Cossacks II: Napoleonic Wars

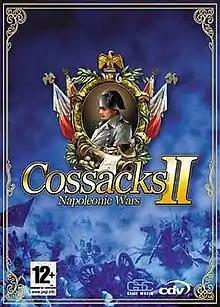
European cover art

Cossacks II: Napoleonic Wars is a real-time strategy game and the second installment in the "Cossacks" series, released in 2005. This game focuses exclusively on the Napoleonic era, meaning it has a much shorter time span than others in this series, which spanned several centuries. Therefore, fewer technologies can be researched than in other "Cossacks" games, and there aren't as many different unit types for each country as before. On the other hand, "Cossacks II" allows a large number of units to be trained and it has many tactical options and an updated graphical engine.